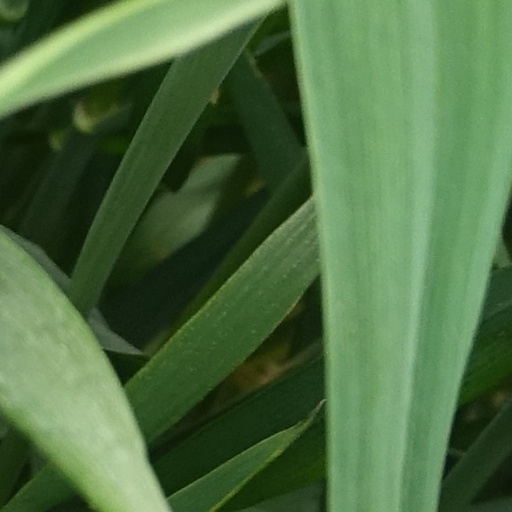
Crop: wheat